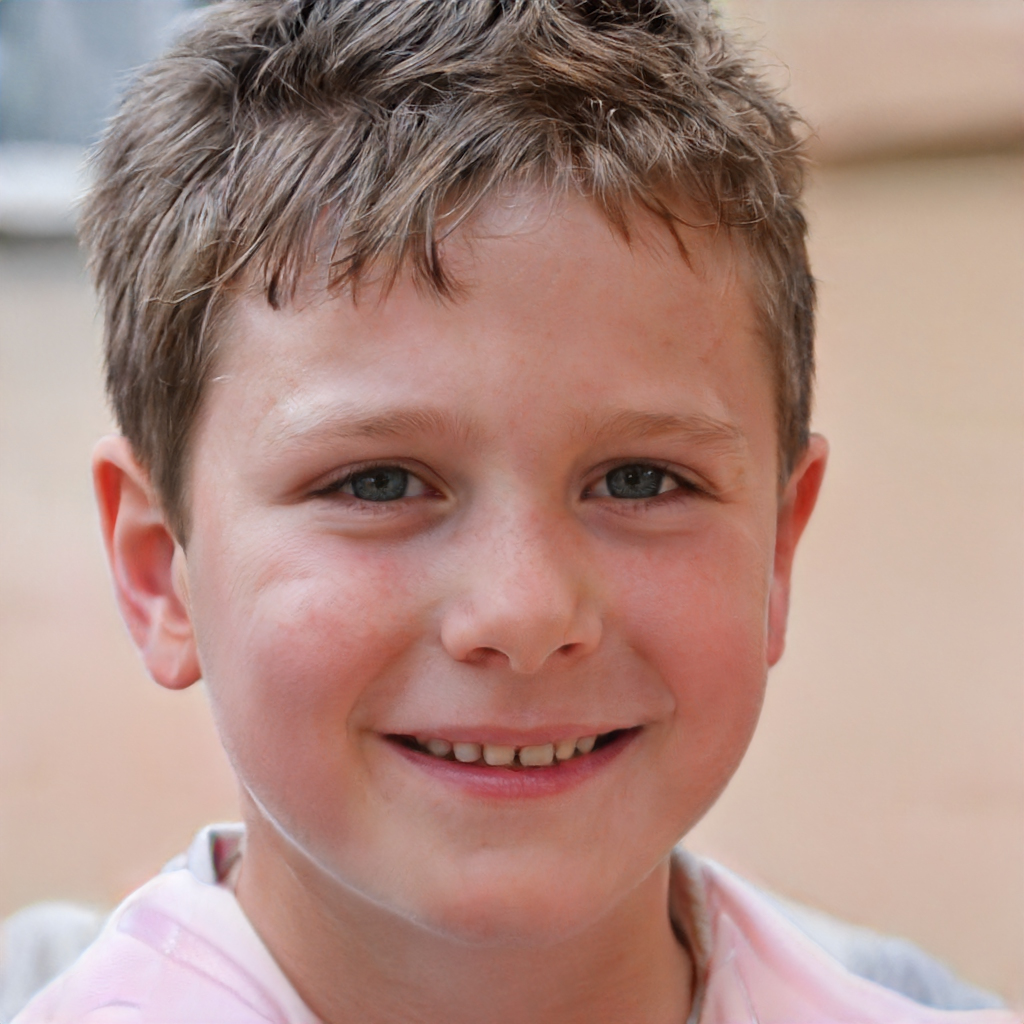
Gender: Male